Buddhimantudu

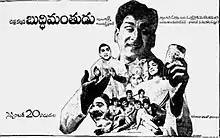
Theatrical release poster

Buddhimantudu is a 1969 Indian Telugu-language drama film directed by Bapu. It stars Akkineni Nageswara Rao, Vijaya Nirmala, Sobhan Babu and Krishnam Raju, with music composed by K. V. Mahadevan. The film was remade in Tamil as "Manidhanum Dheivamagalam" (1975) and in Hindi by the same director as "Paramaatma" (1994).